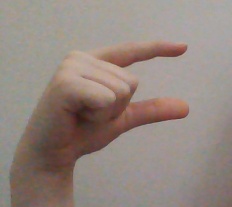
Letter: dal